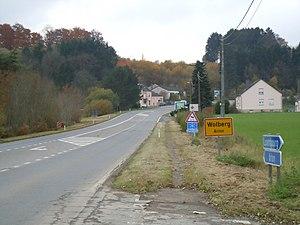
Le Wolberg, lieu-dit de la commune belge d'Arlon, vu du côté est. La route nationale 4 y décrit un virage en forte côte.
Wolberg, ou le Wolberg, est un lieu-dit de la ville belge d’Arlon situé en Région wallonne dans la province de Luxembourg, le long de la route nationale 4, à mi-chemin entre le centre-ville et la frontière luxembourgeoise. Il fait partie de la section d'Autelbas. Le lieu est occupé par quelques maisons et commerces, ainsi que par un refuge de la Société protectrice des animaux.